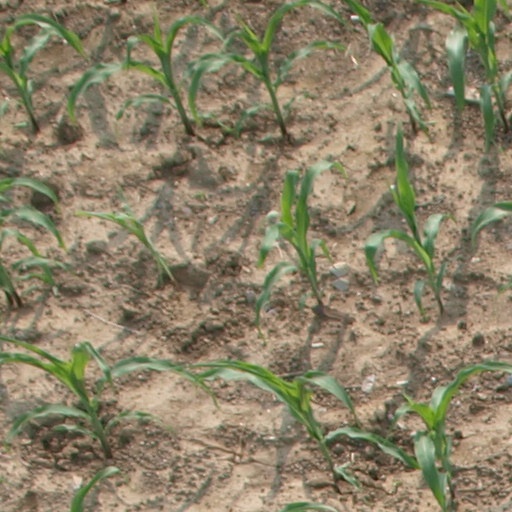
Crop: maize; corn